Magadha–Vajji war

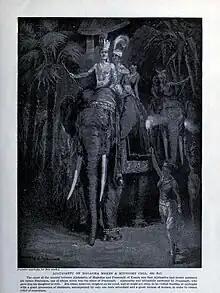
Depiction of Ajatashatru of Magadha

The relations of the Licchavikas with their southern neighbour, the Kingdom of Magadha, were initially good, and the wife of the Māgadhī king Bimbisāra was the Vaishali princess Vāsavī, who was the daughter of the Licchavika "Nāyaka" (Captain) Sakala's son Siṃha. There were nevertheless occasional tensions between Licchavi and Magadha, such as the competition at the Mallaka capital of Kushinagar over acquiring the relics of the Buddha after his death.